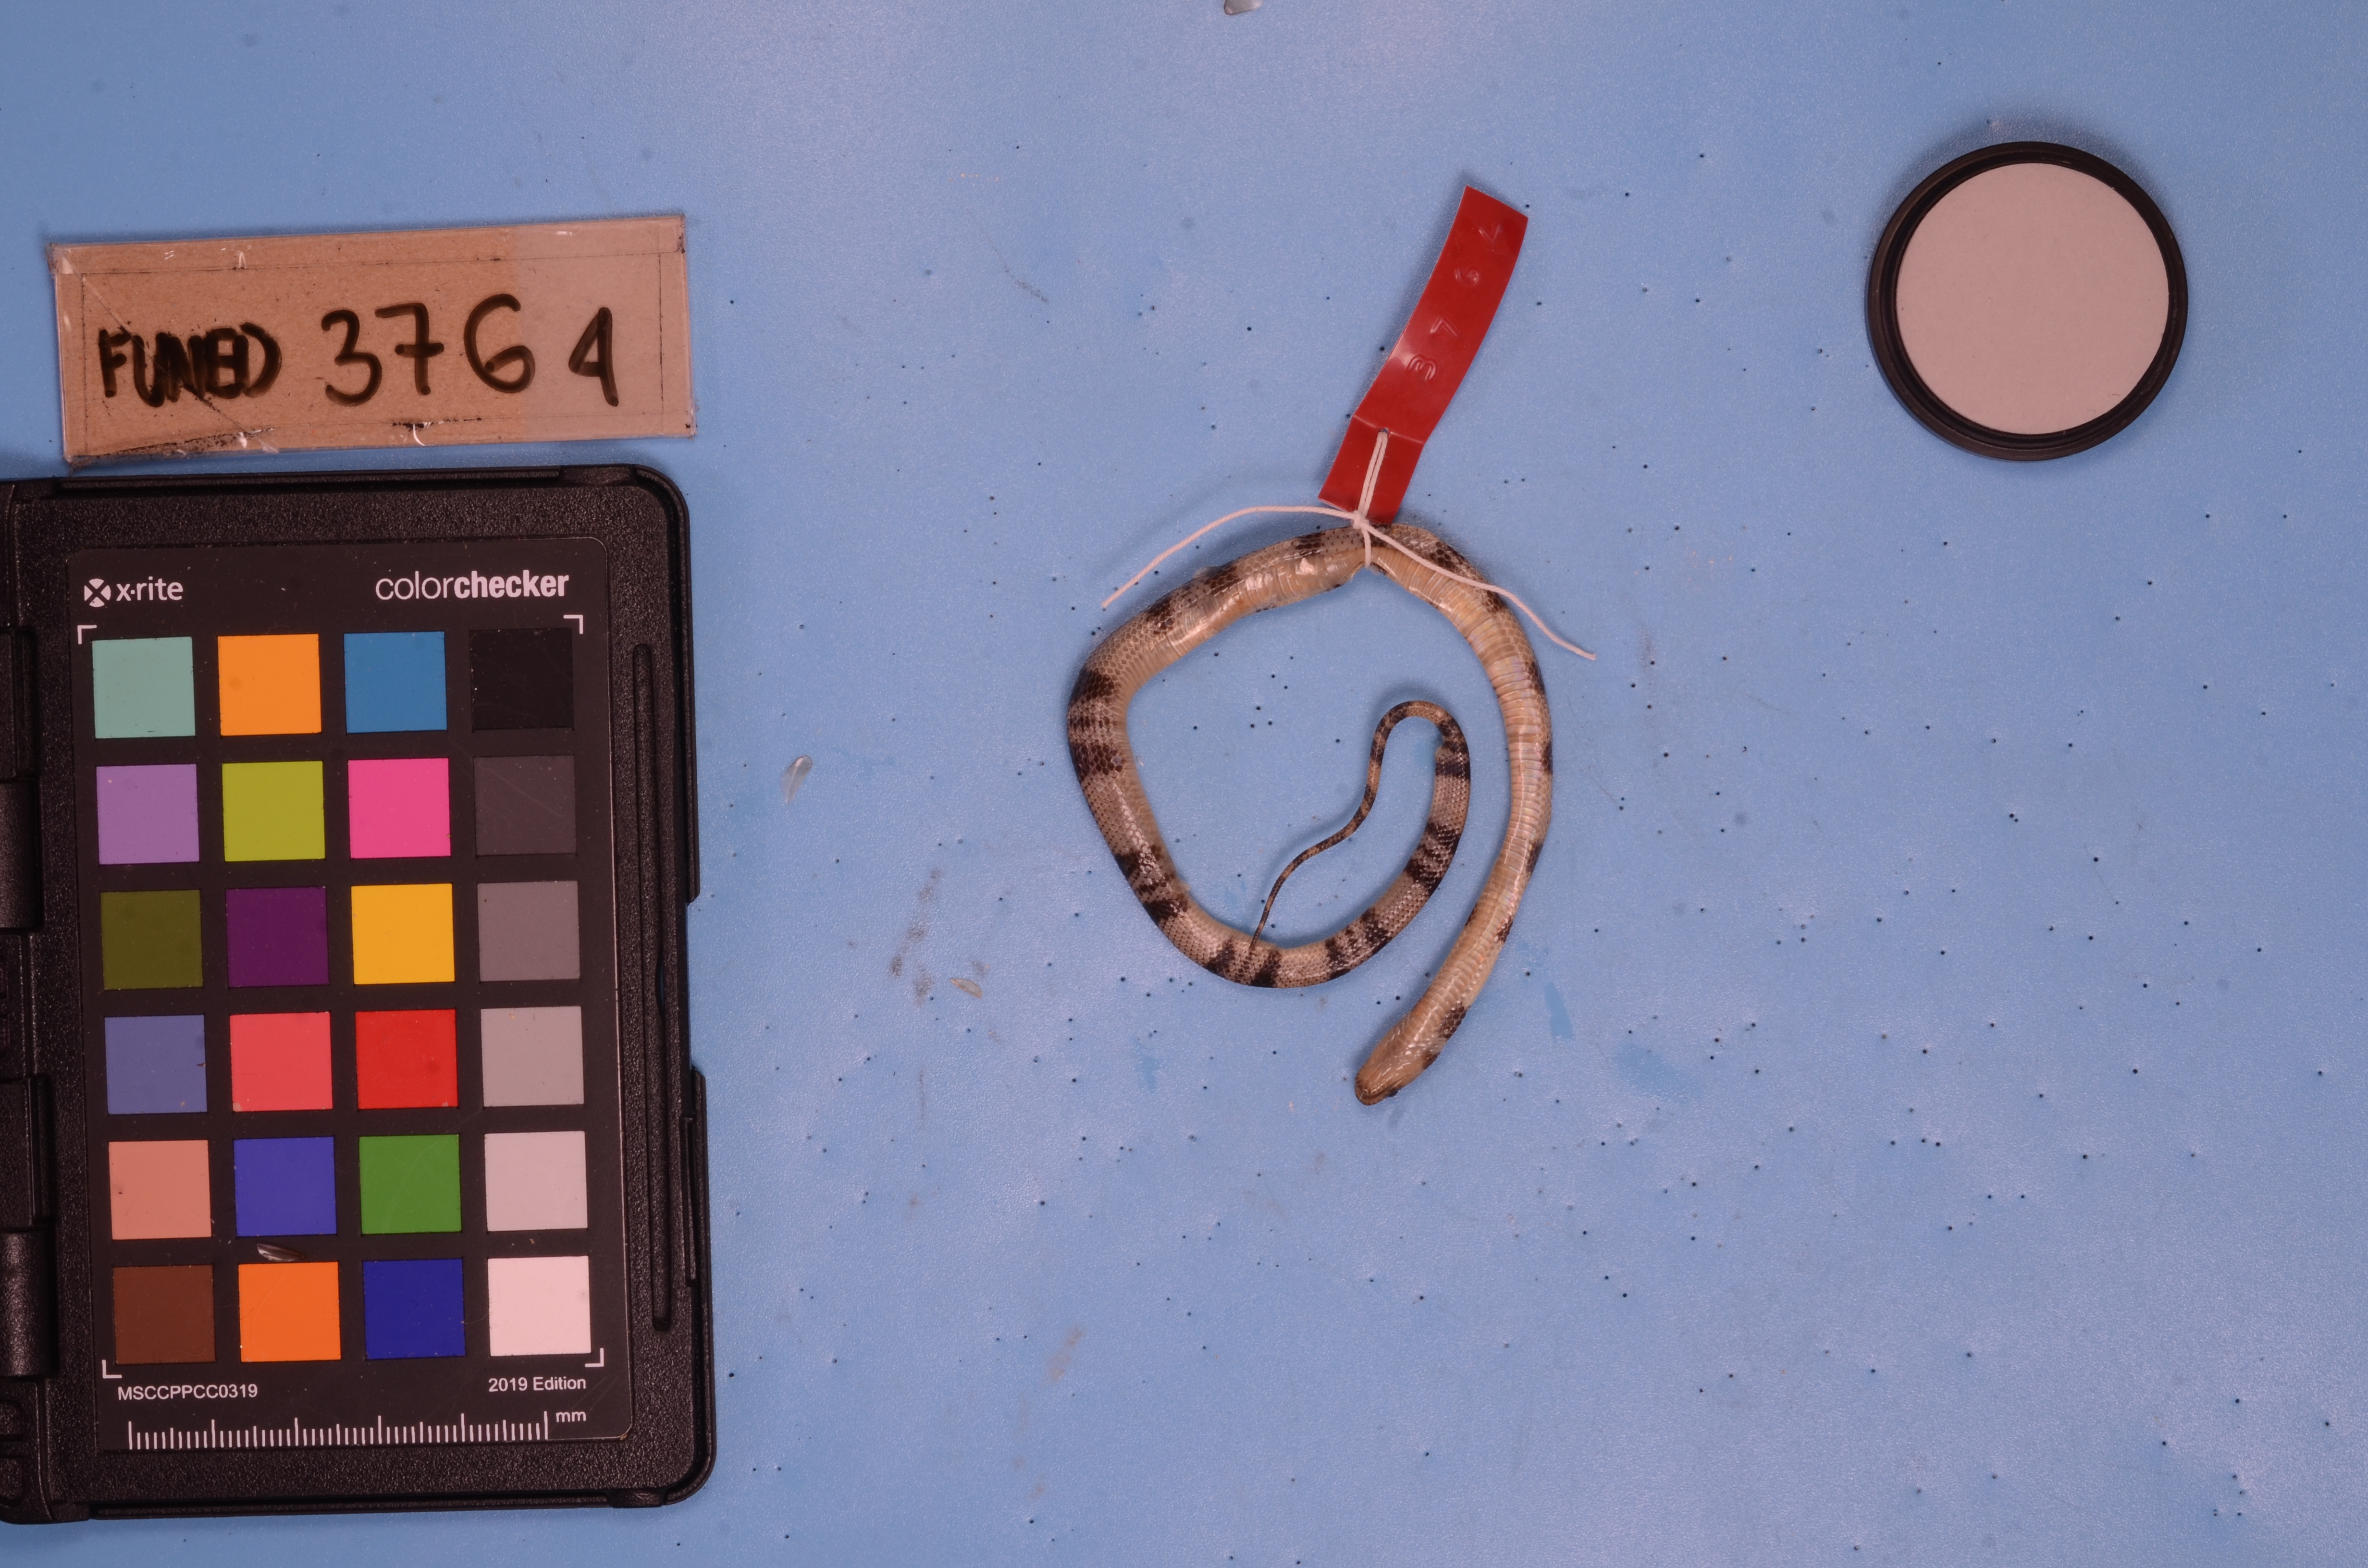
Species: Oxyrhopus guibei
View: ventral
Mimicry status: mimic